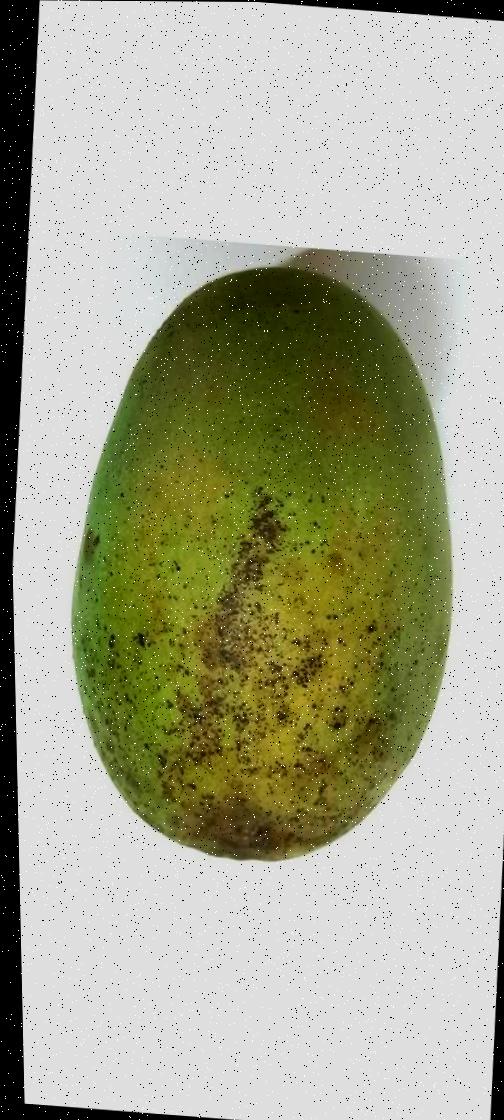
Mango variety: Shada